Apodaca prison riot

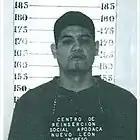
Mug shot of Óscar Manuel Bernal Soriano, "La Araña" (The Spider).

Fifteen days before the massacre, the family members of the fugitives claimed that the inmates had planned out the prison break. And as the investigations began, officials in northern Mexico reported that Los Zetas, with the help of several jail guards, helped the 30 fugitives escape from the prison. Four days after the incident, however, the figures went down to 29, because they had "recounted" one of the fugitives. Other sources mention that one of the 30 fugitives was actually killed in the massacre. The governor speculated that the jailbreak "was planned." And Jorge Domene, the security spokesman for the state of Nuevo León, does not discard the possibility that Óscar Manuel Bernal Soriano alias "La Araña" may have been the major leader in the riot and escape in the prison. The Attorney General of Mexico and the National Human Rights Commission are leading the investigations. Investigations indicate that the directors of the prison accepted between $40,000 and $15,000 pesos, and the guards around $6,000 pesos, in bribes each month. By 16 March 2012, it was confirmed that Óscar Manuel Bernal, alias "La Araña", was allowed to hold "parties with musical groups and women."